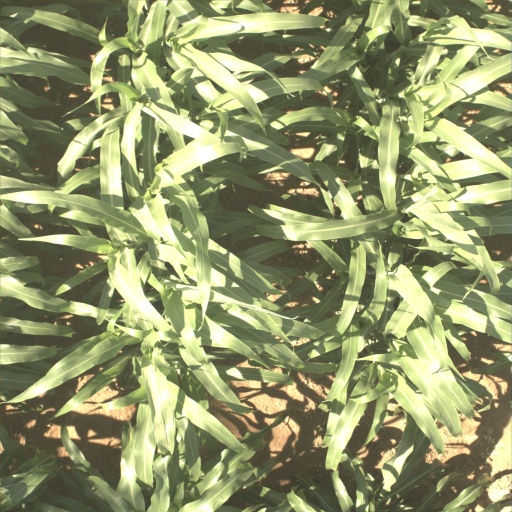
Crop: sorghum